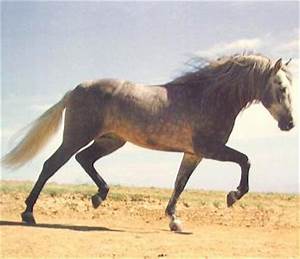
Label: cavallo